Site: brandenburg
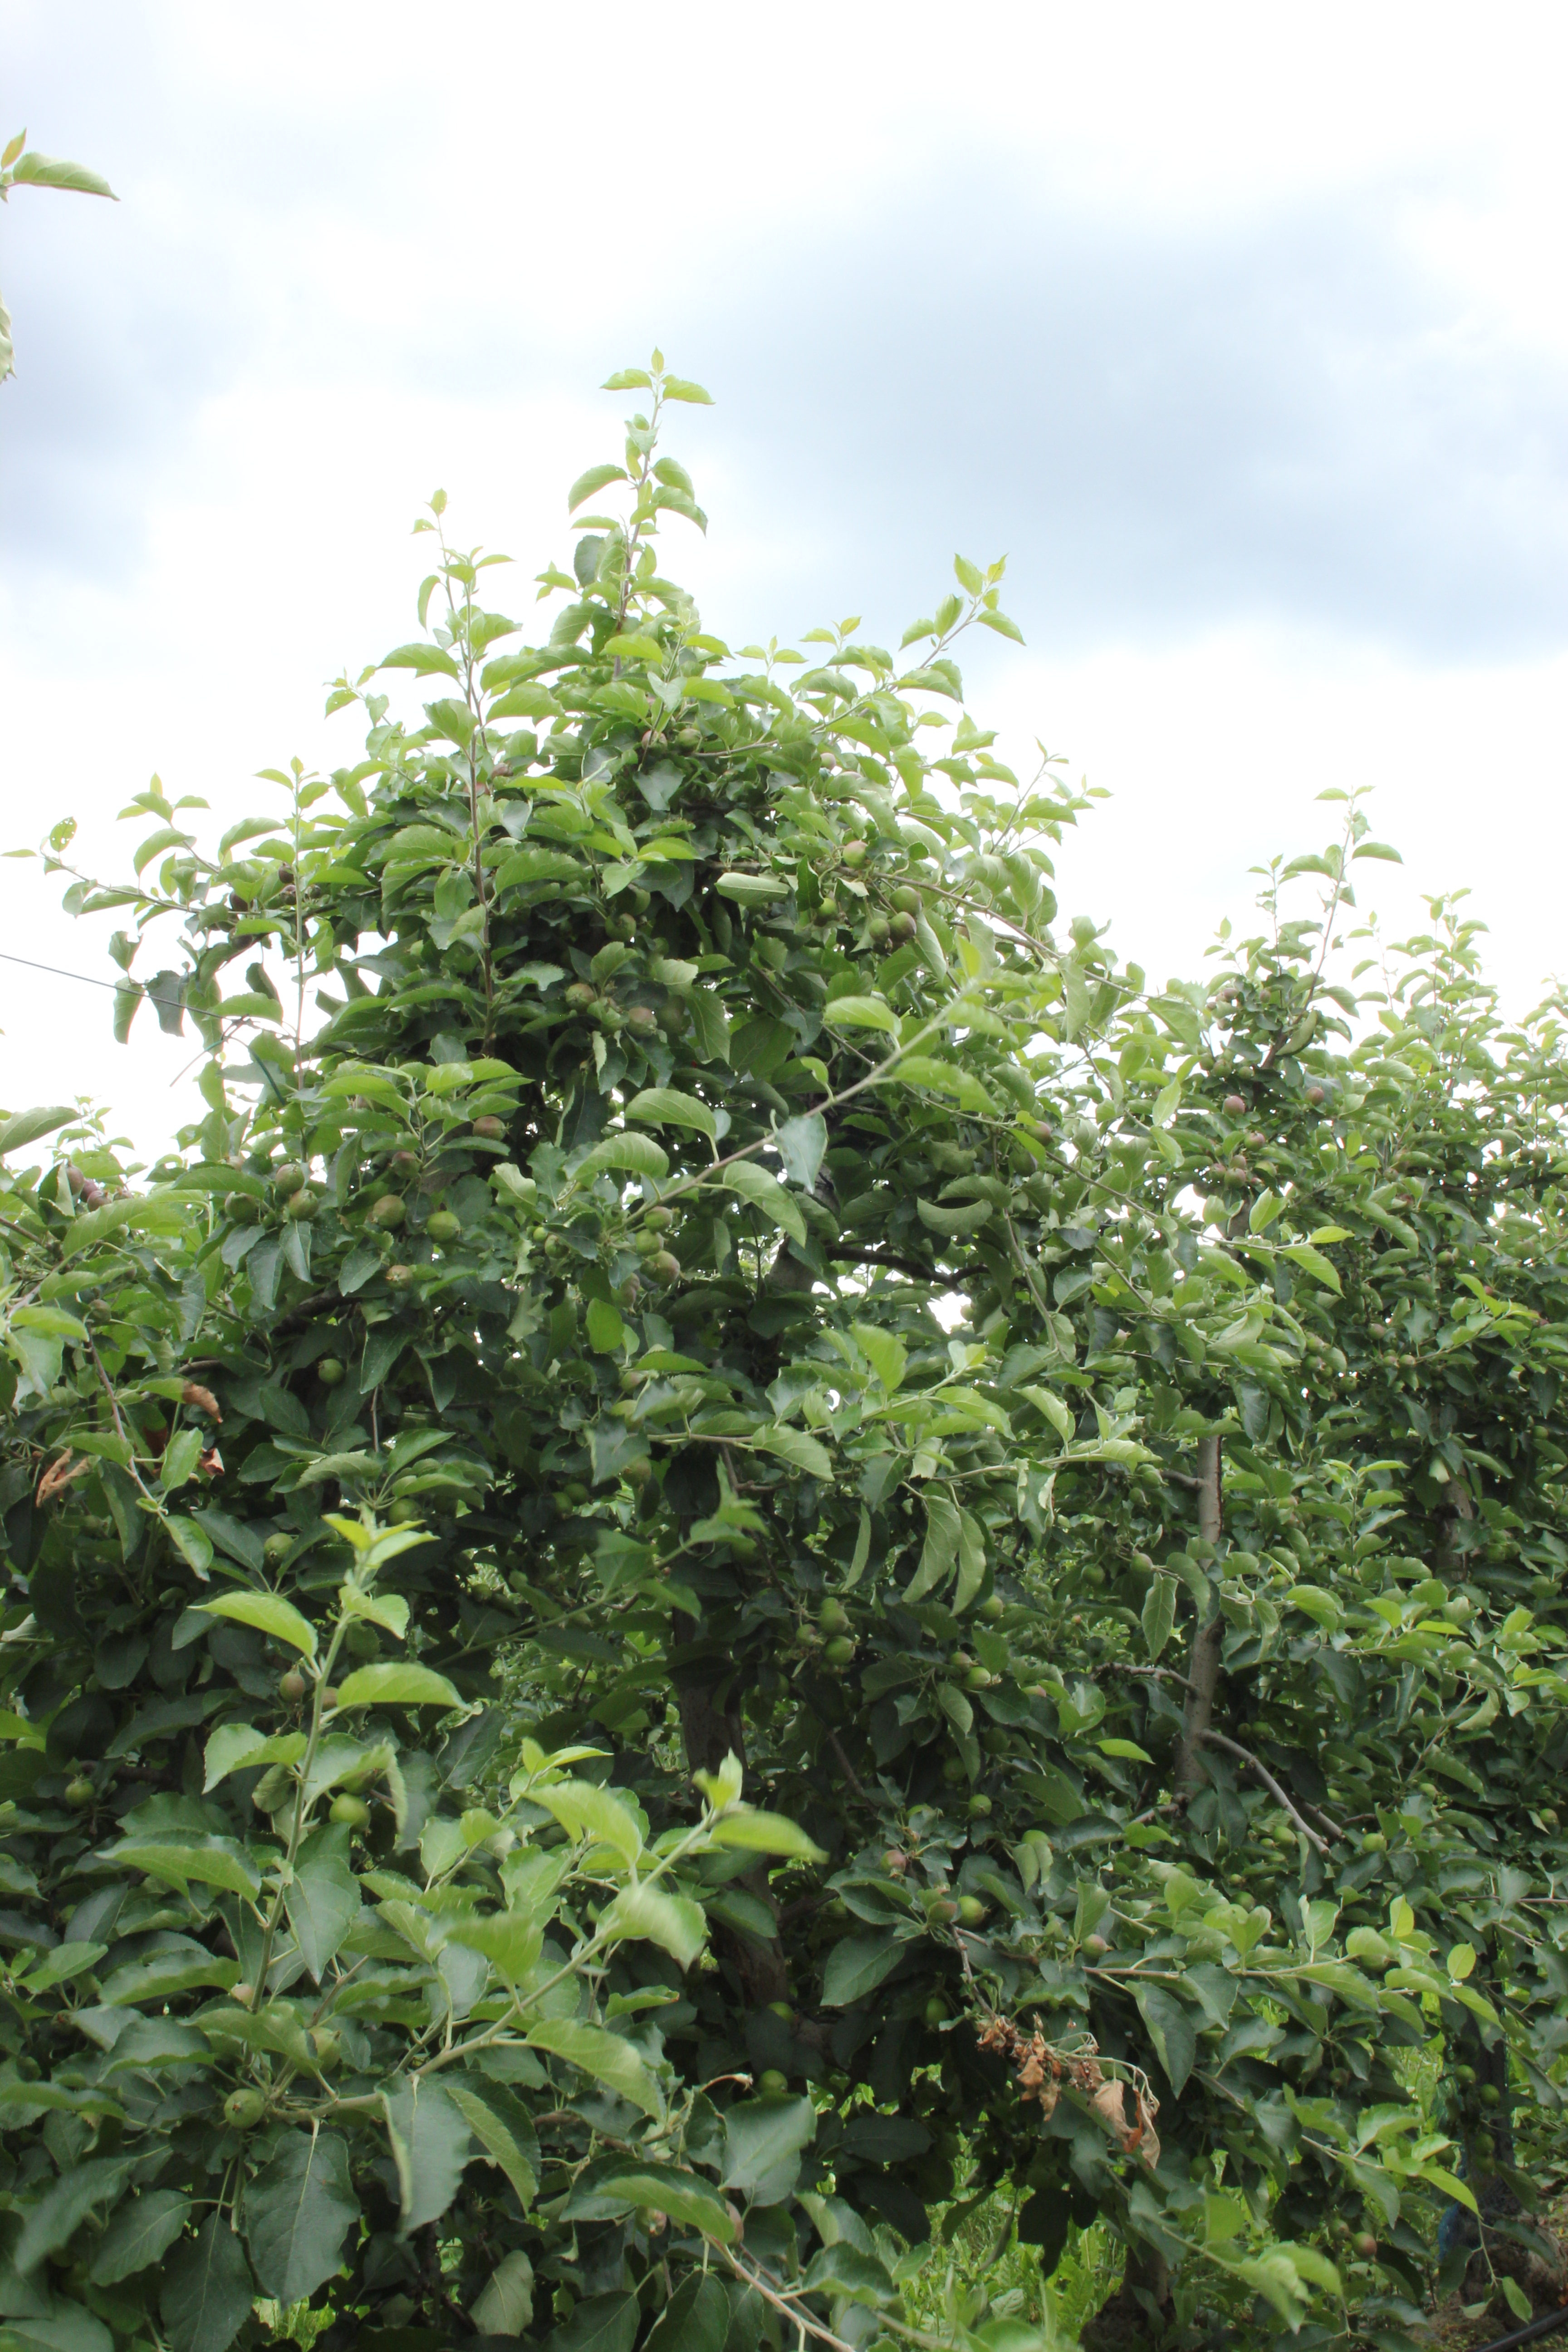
Growth stage (BBCH 73): Development of fruit